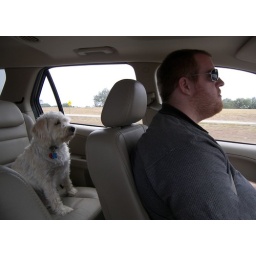
Brad and Gambit in the car on the way home from South Padre.